Canada Border Services Agency

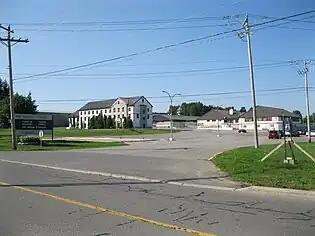

The Criminal Investigations unit of CBSA is tasked with investigating and pursuing prosecution of those who commit criminal offences against Canada's border legislation. CBSA investigators are responsible for operational activities including: